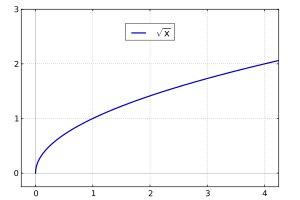
En mathématiques élémentaires, la racine carrée d'un nombre réel positif x est l'unique réel positif qui, lorsqu'il est multiplié par lui-même, donne x, c'est-à-dire le nombre positif dont le carré vaut x. On le note √x ou x1/2. Dans cette expression, x est appelé le radicande et le signe est appelé le radical. La fonction qui, à tout réel positif, associe sa racine carrée s'appelle la fonction racine carrée.